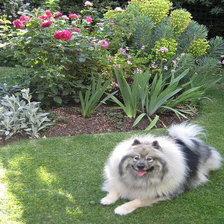
Species: dog
Breed: keeshond